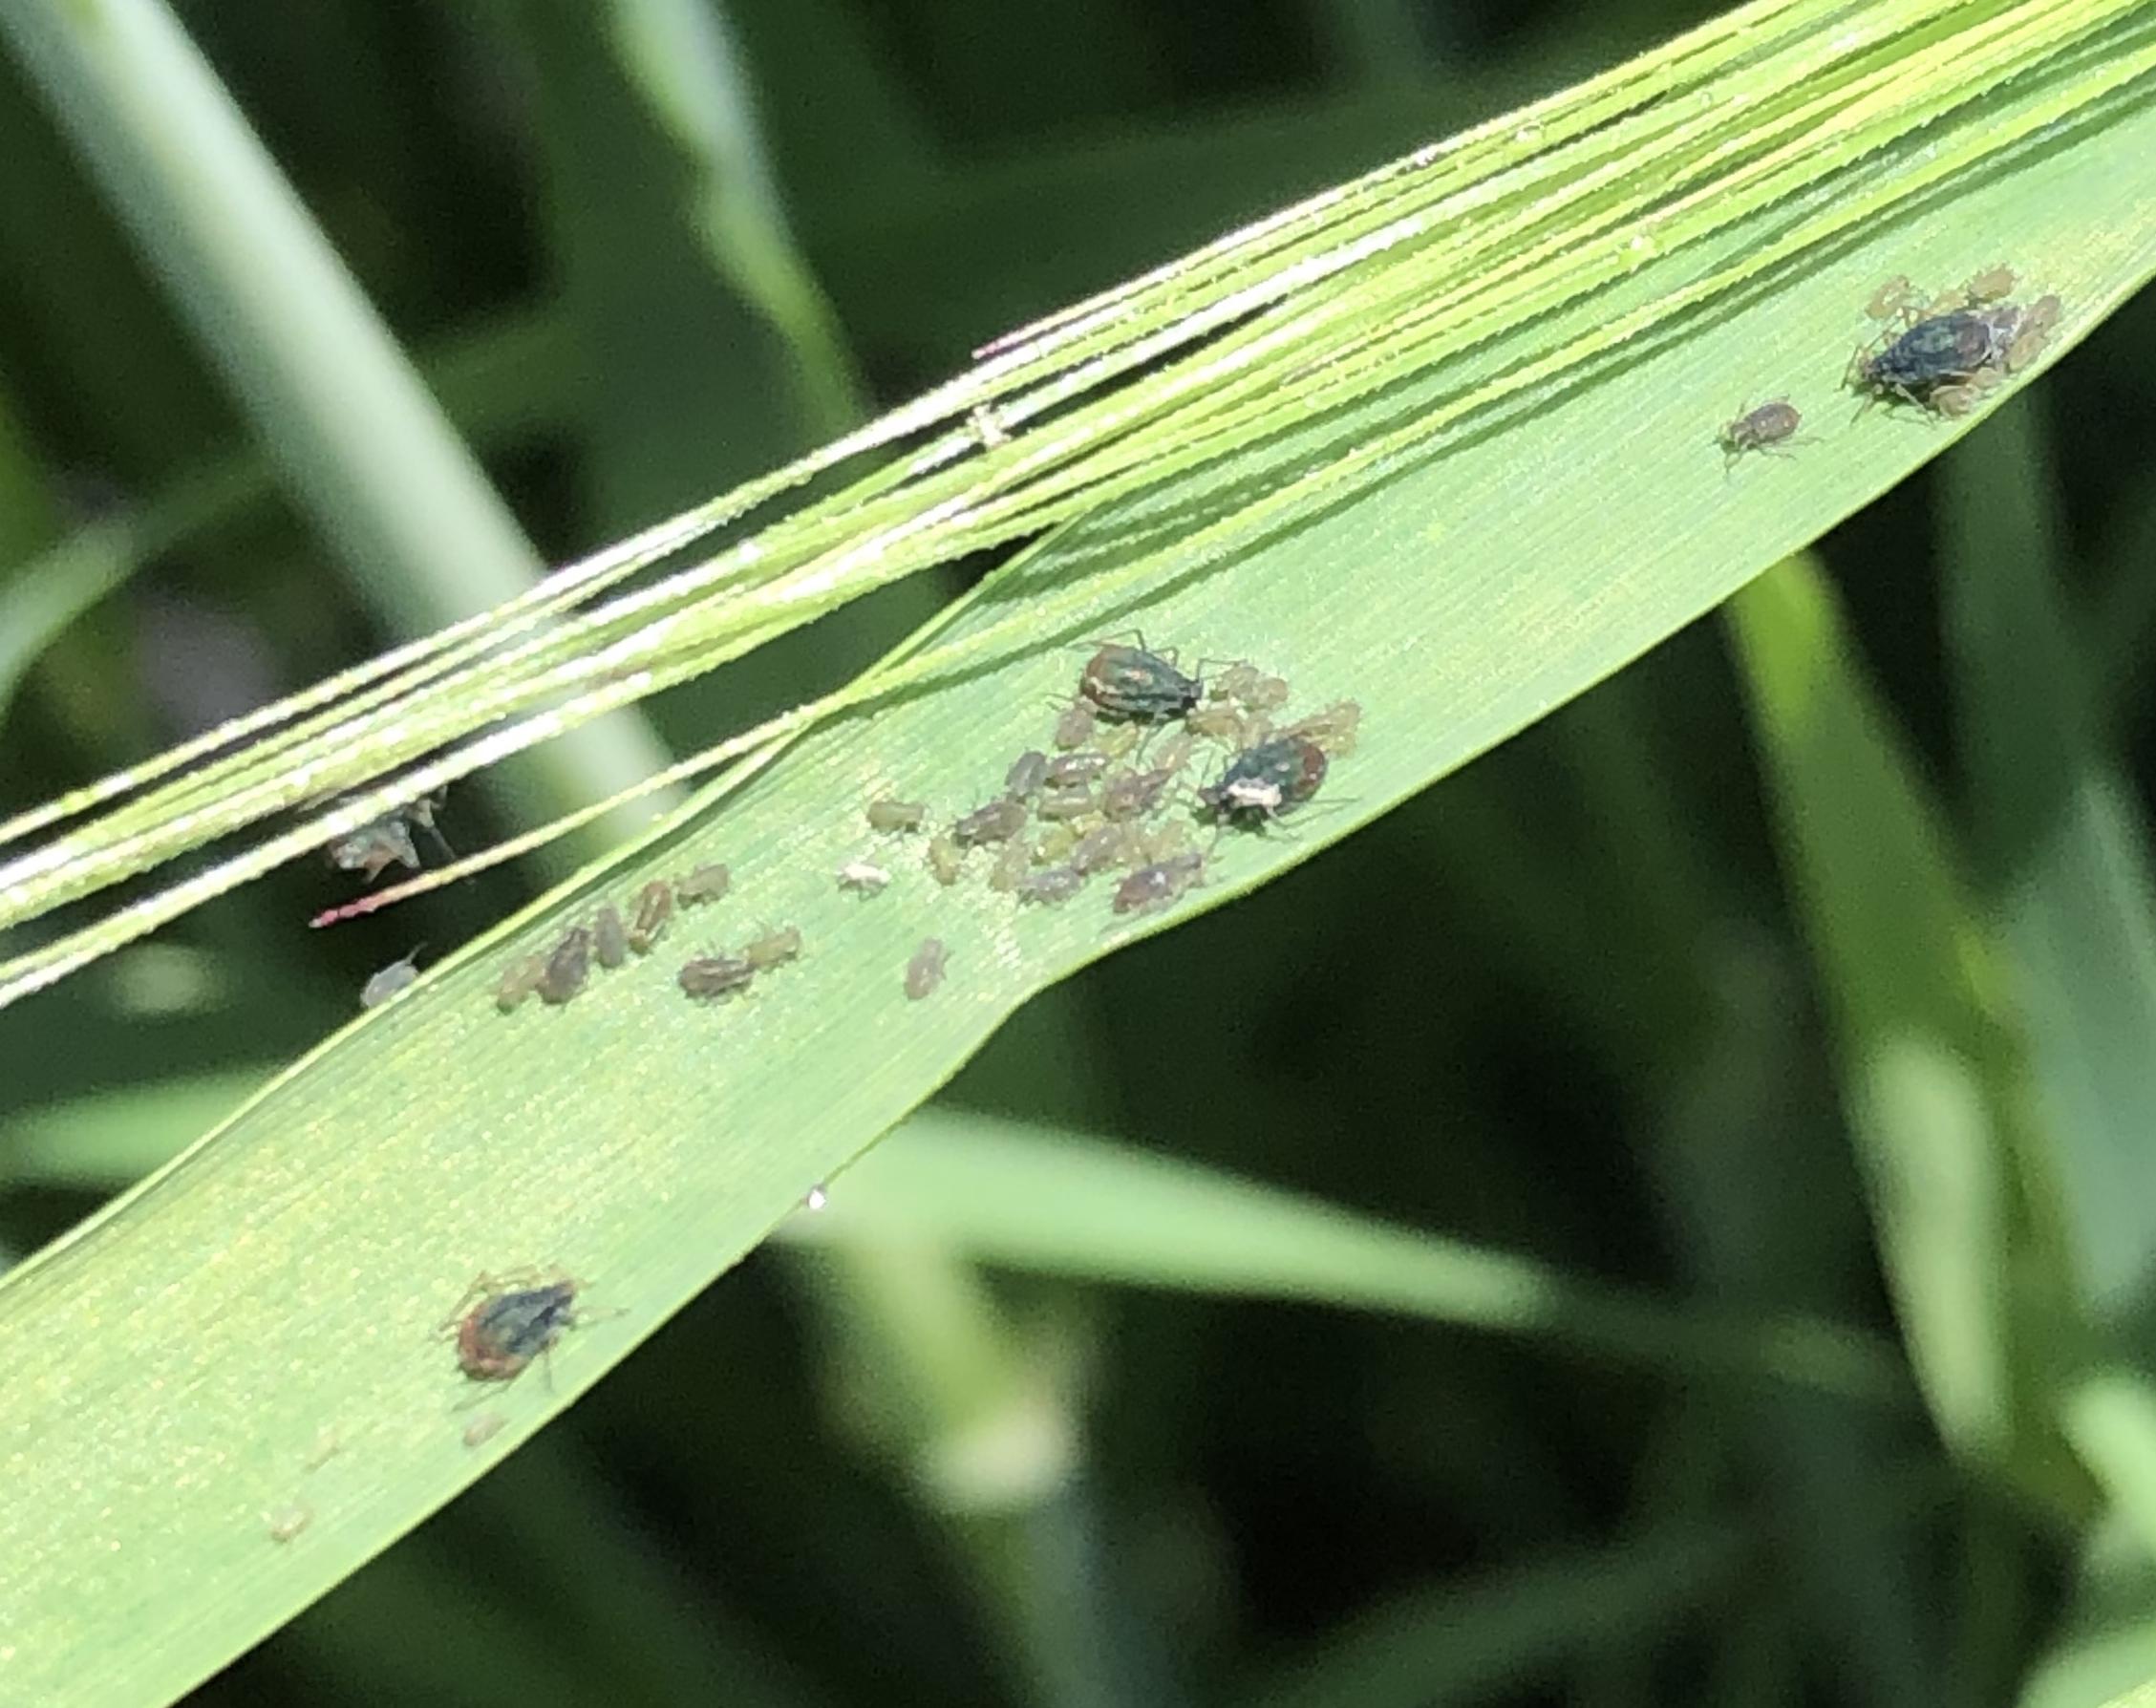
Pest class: bird_cherry_oat_aphid